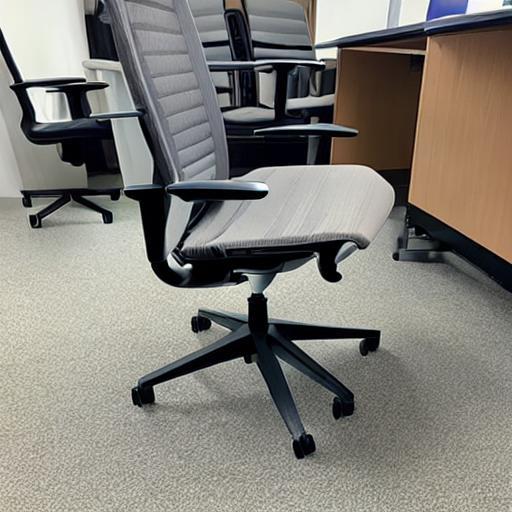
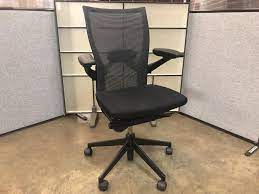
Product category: items_chair
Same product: no